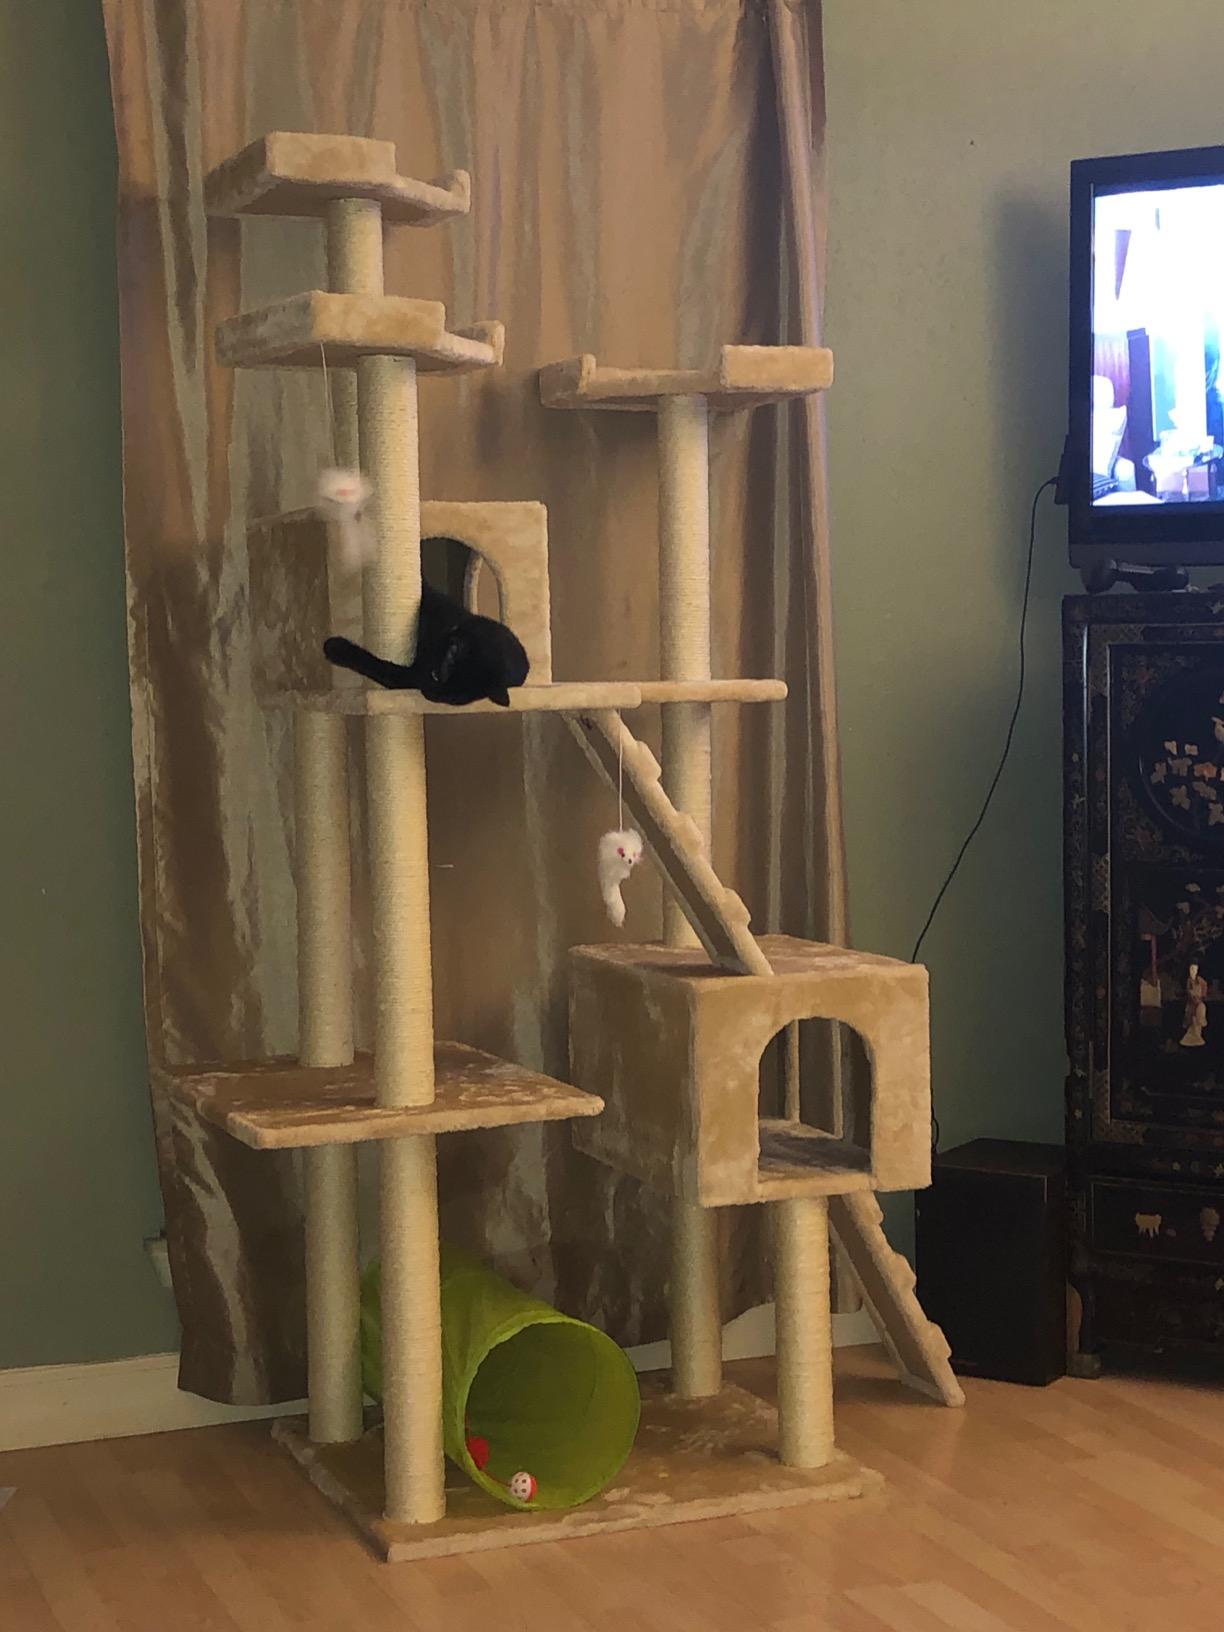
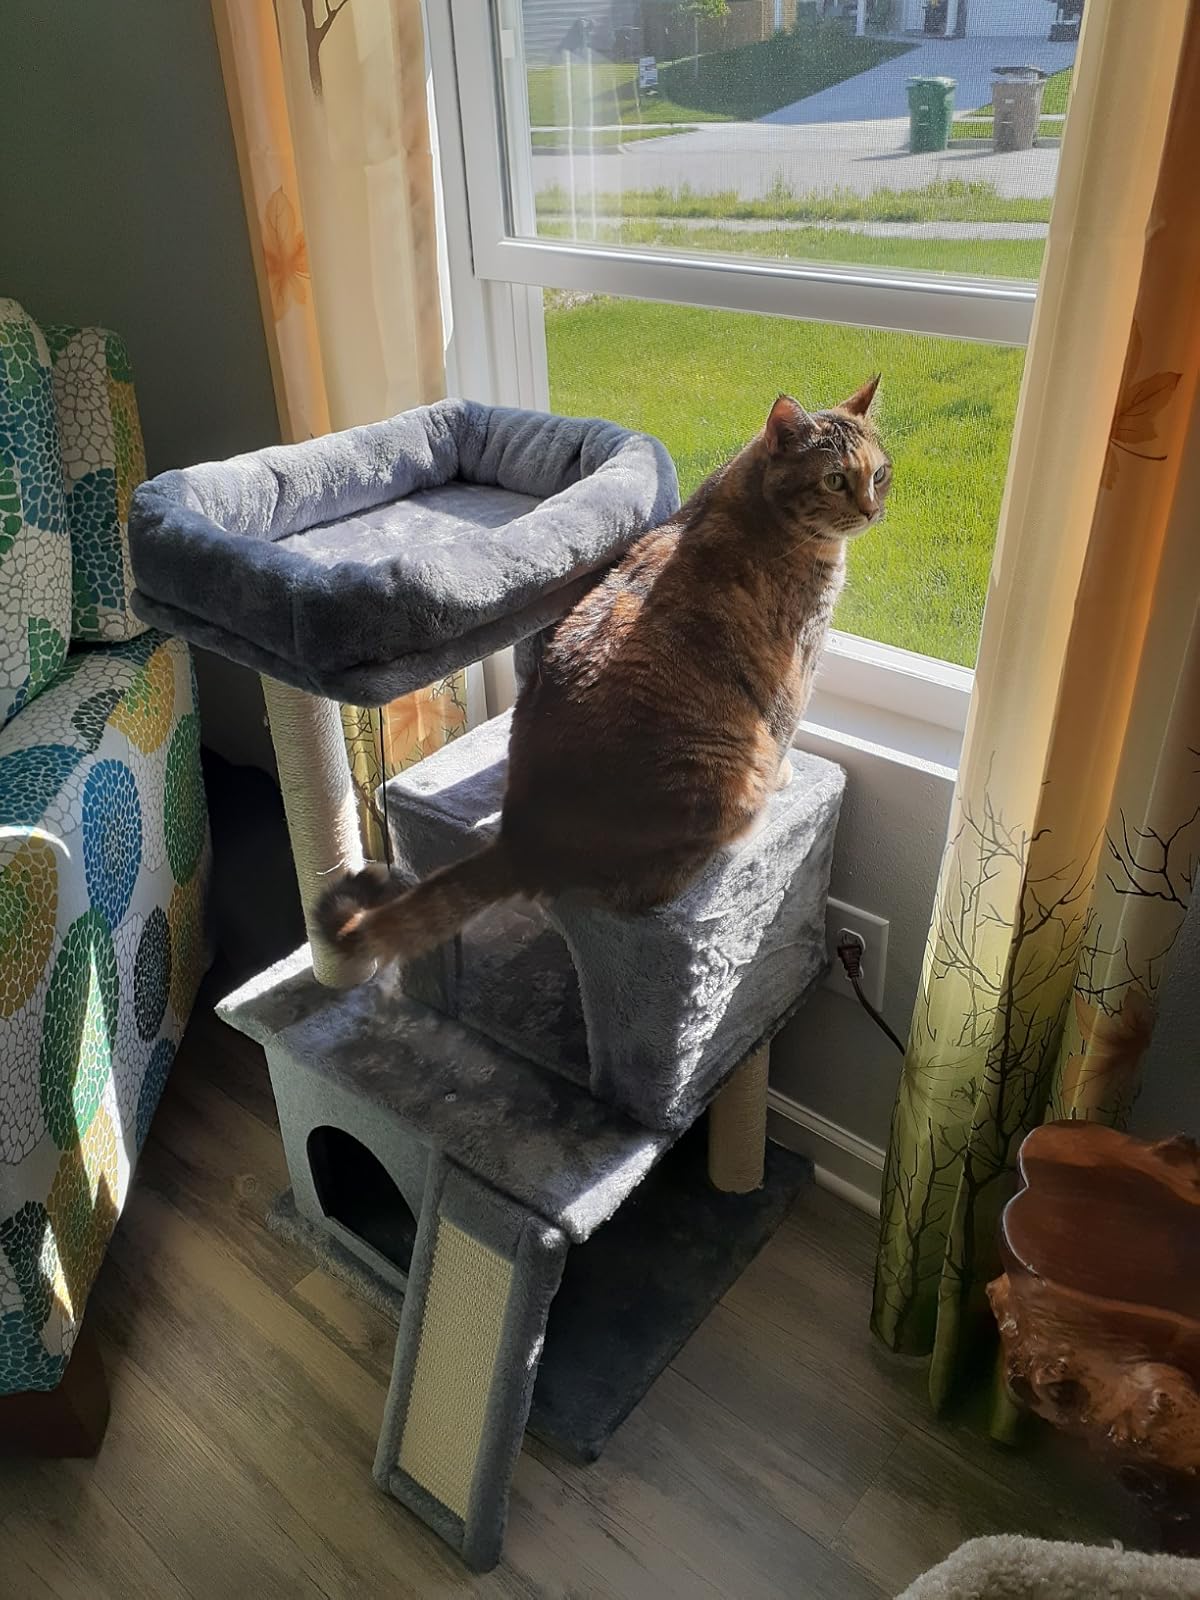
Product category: items_cat tree
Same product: no